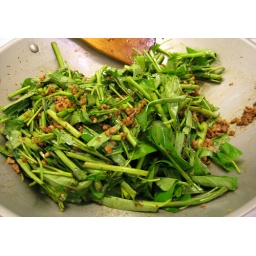
chicken cooked in peanut oil and garlic mix. tossing in green element